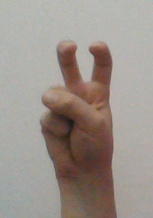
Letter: toot